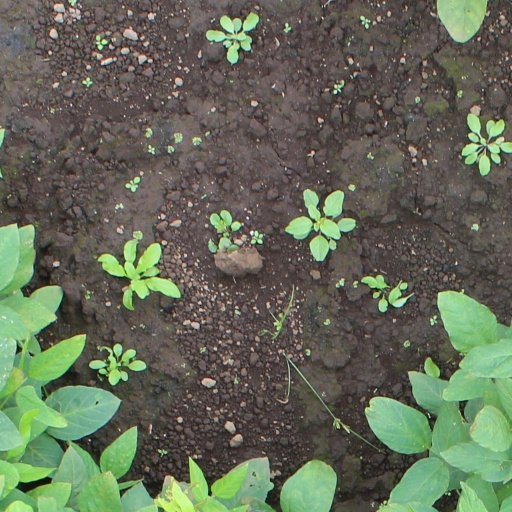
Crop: soybean